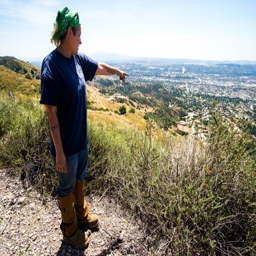
person points to the land where a company has plans to build homes on a hillside .